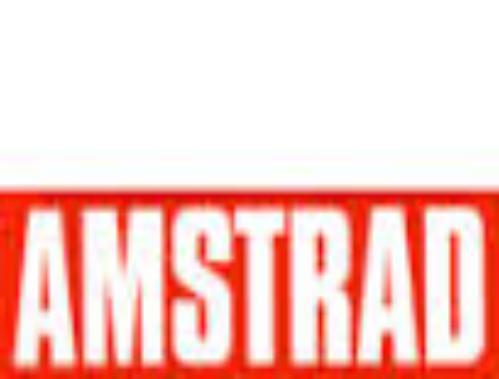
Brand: Amstrad
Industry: Electronic